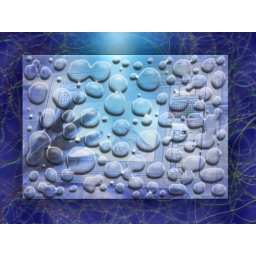
made for my dual screen set up 1152 x 865 , yellow version in my gallery